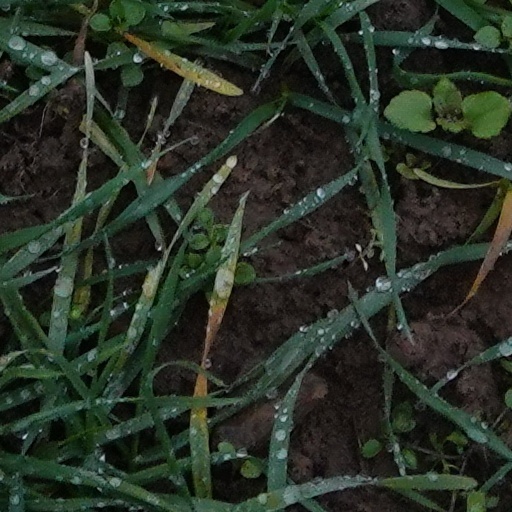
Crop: wheat